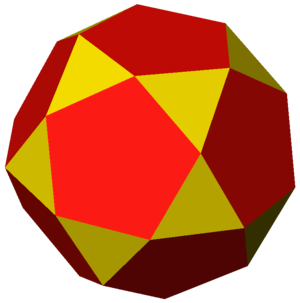
Un polyèdre uniforme est un polyèdre dont les faces sont des polygones réguliers, et qui est isogonal, c'est-à-dire que pour tout couple de sommets, il existe une isométrie qui applique un sommet sur l'autre. Il en découle que tous les sommets sont congruents, et que le polyèdre possède un haut degré de symétrie par réflexion et rotation. La notion de polyèdre uniforme est généralisée, pour un nombre de dimensions quelconque, par celle de polytope uniforme.